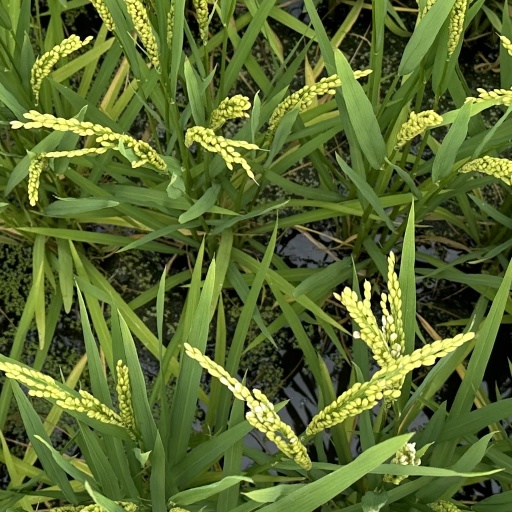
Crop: rice